Pegnesischer Blumenorden

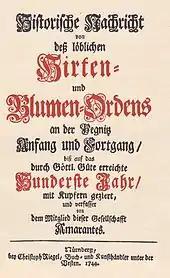
Cover of the society's periodical, centennial edition (1744)

The Society was founded in 1644 by the poets Georg Philipp Harsdörffer and Johann Klaj on the model of the (Fruitbearing Society). Members called themselves "" (Pegnitz shepherds). The stated goal of the society was the "support and improvement of German language and poetry."